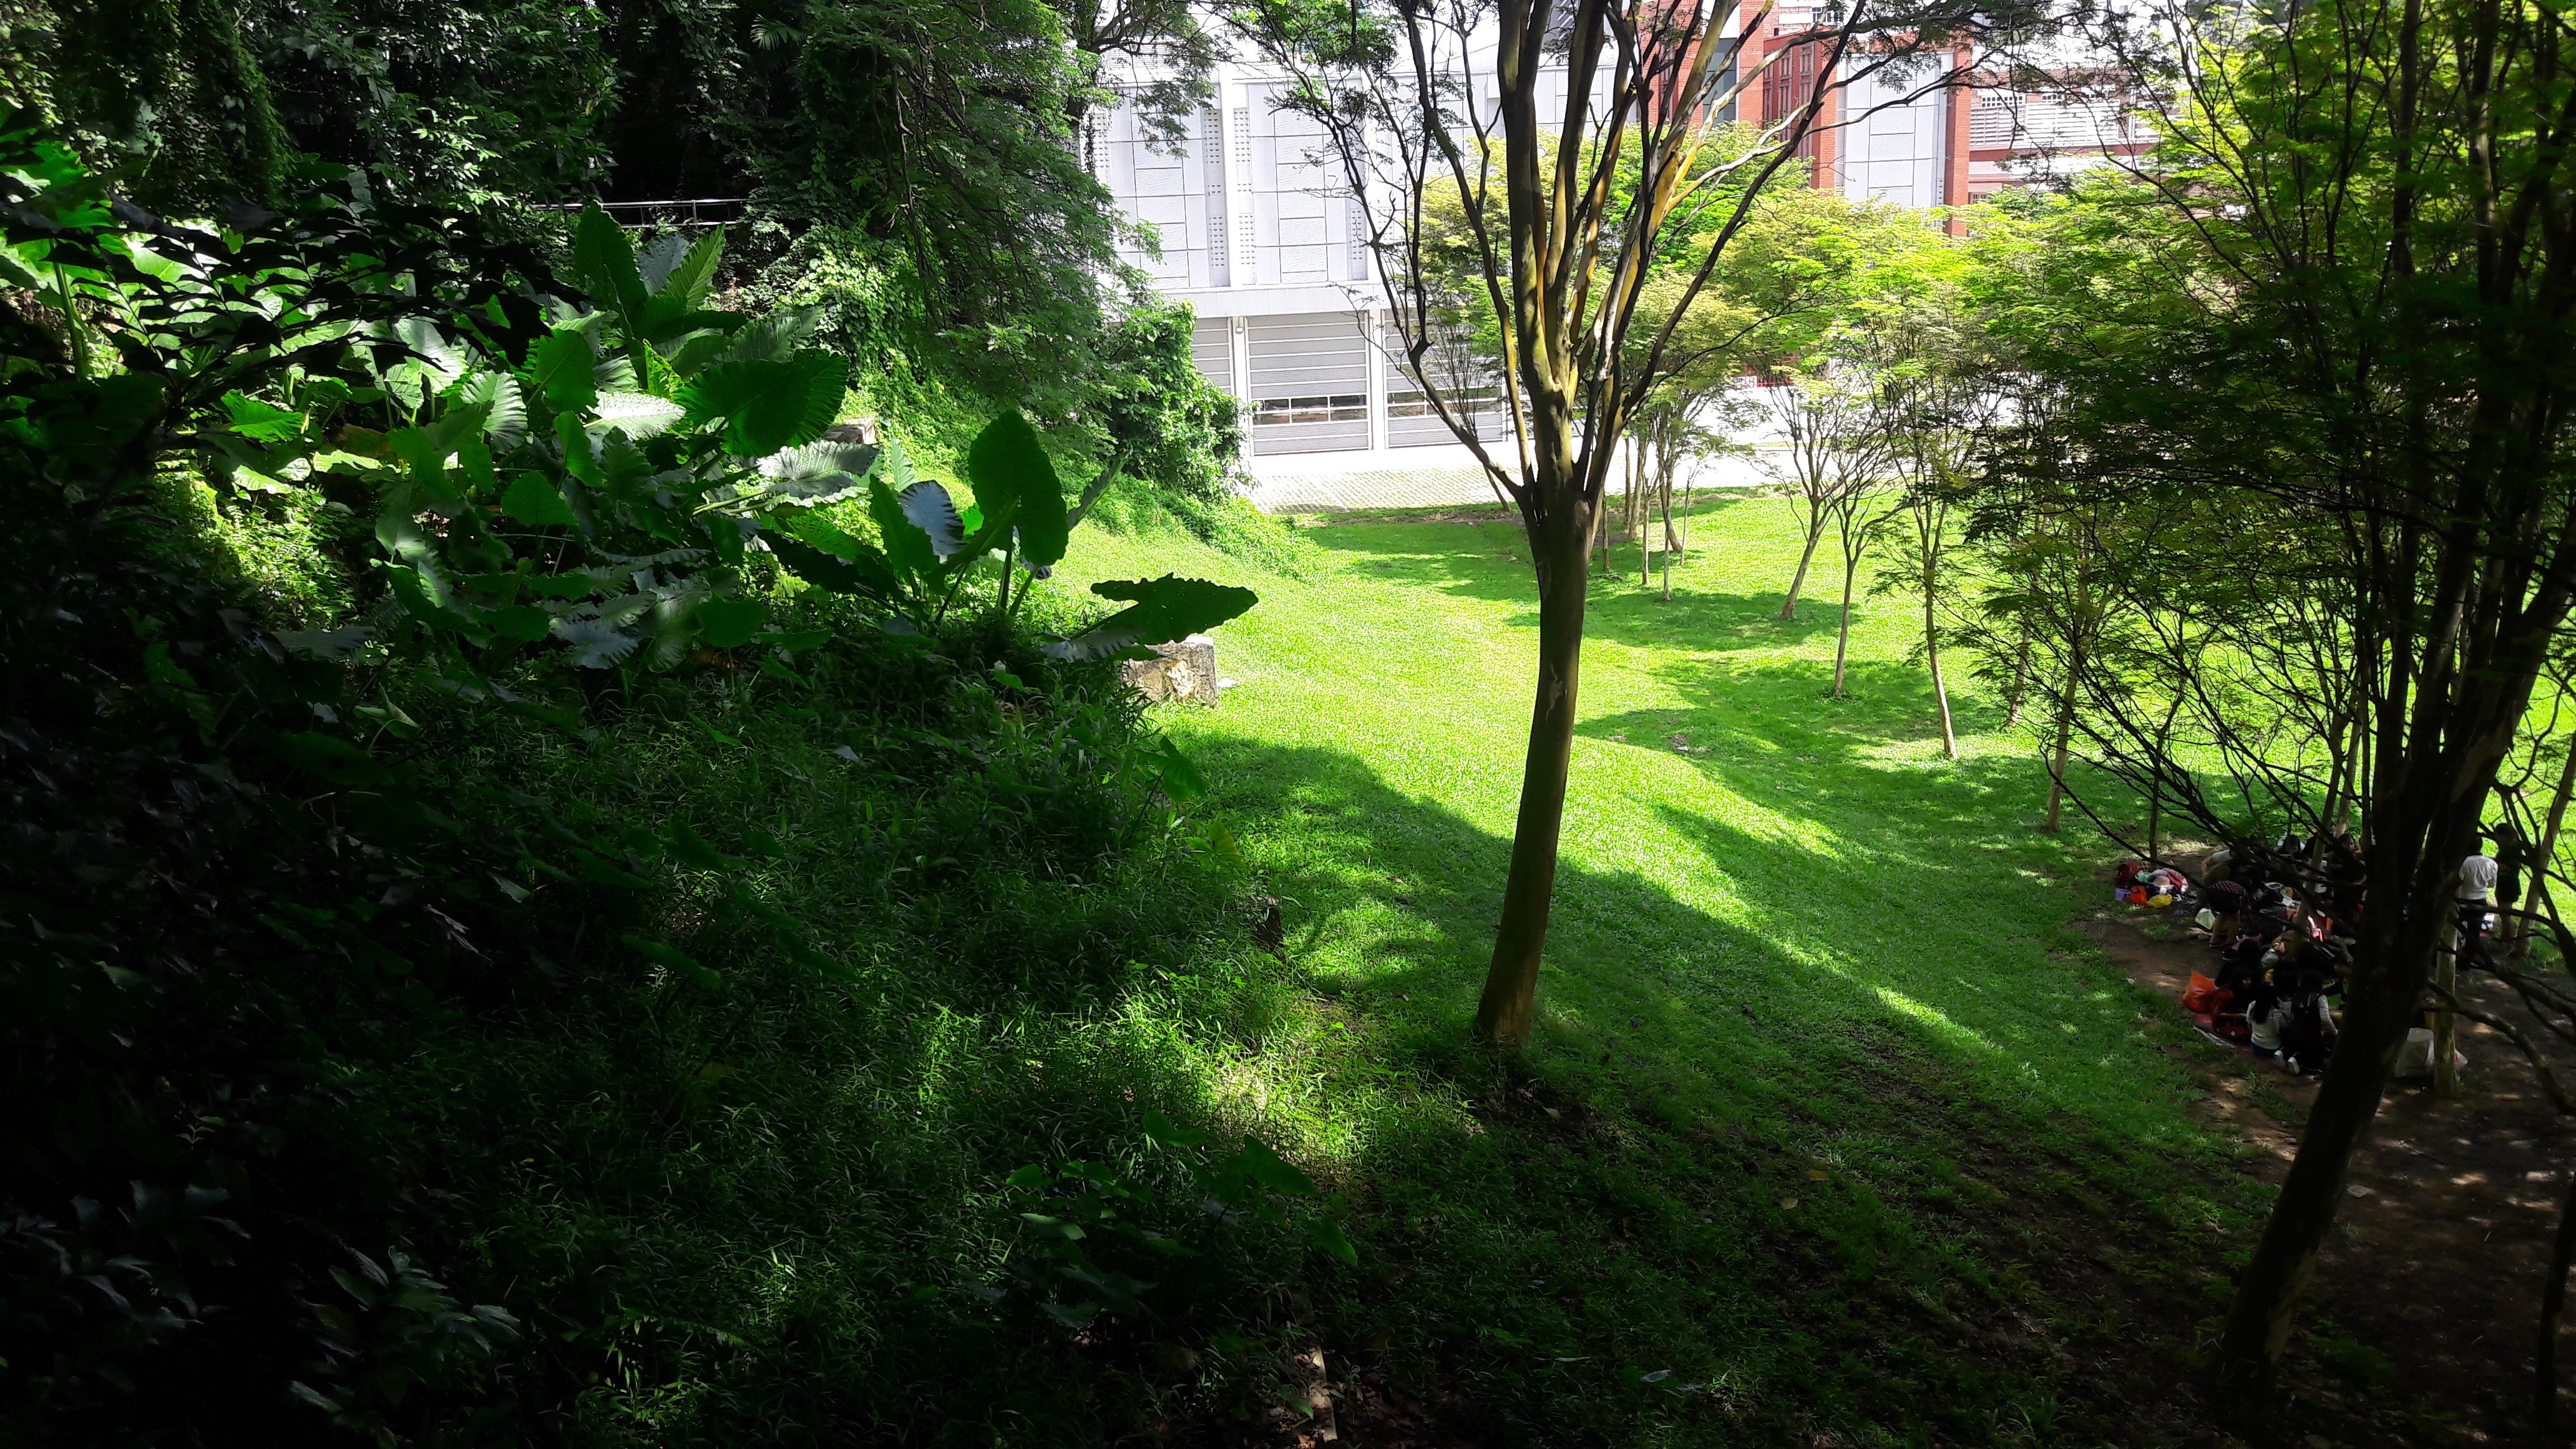
green, Gaden, singapore, nature, vegetation, grass, lawn, yard, tree, garden, natural landscape, property, backyard, plant, grass family, sunlight, land lot, landscape, shrub, house, landscaping, architecture, home, groundcover, forest, courtyard